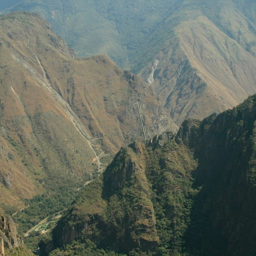
looking over the side you can see the deep canyon that winds its way around the complex .